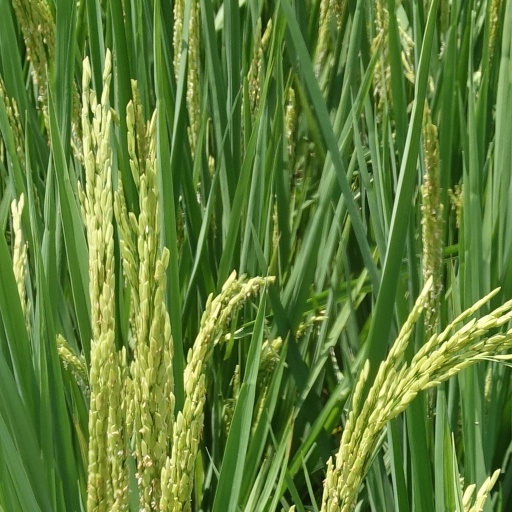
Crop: rice